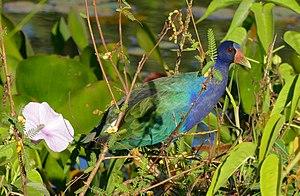
La Talève violacée est une espèce d'oiseaux aquatiques appartenant à la famille des Rallidae.